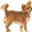
Label: dog